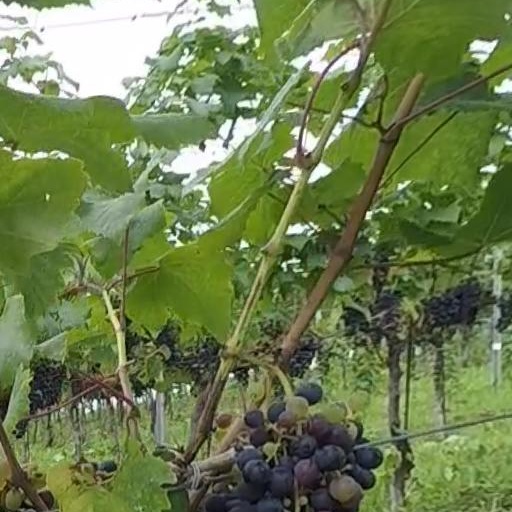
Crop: grape